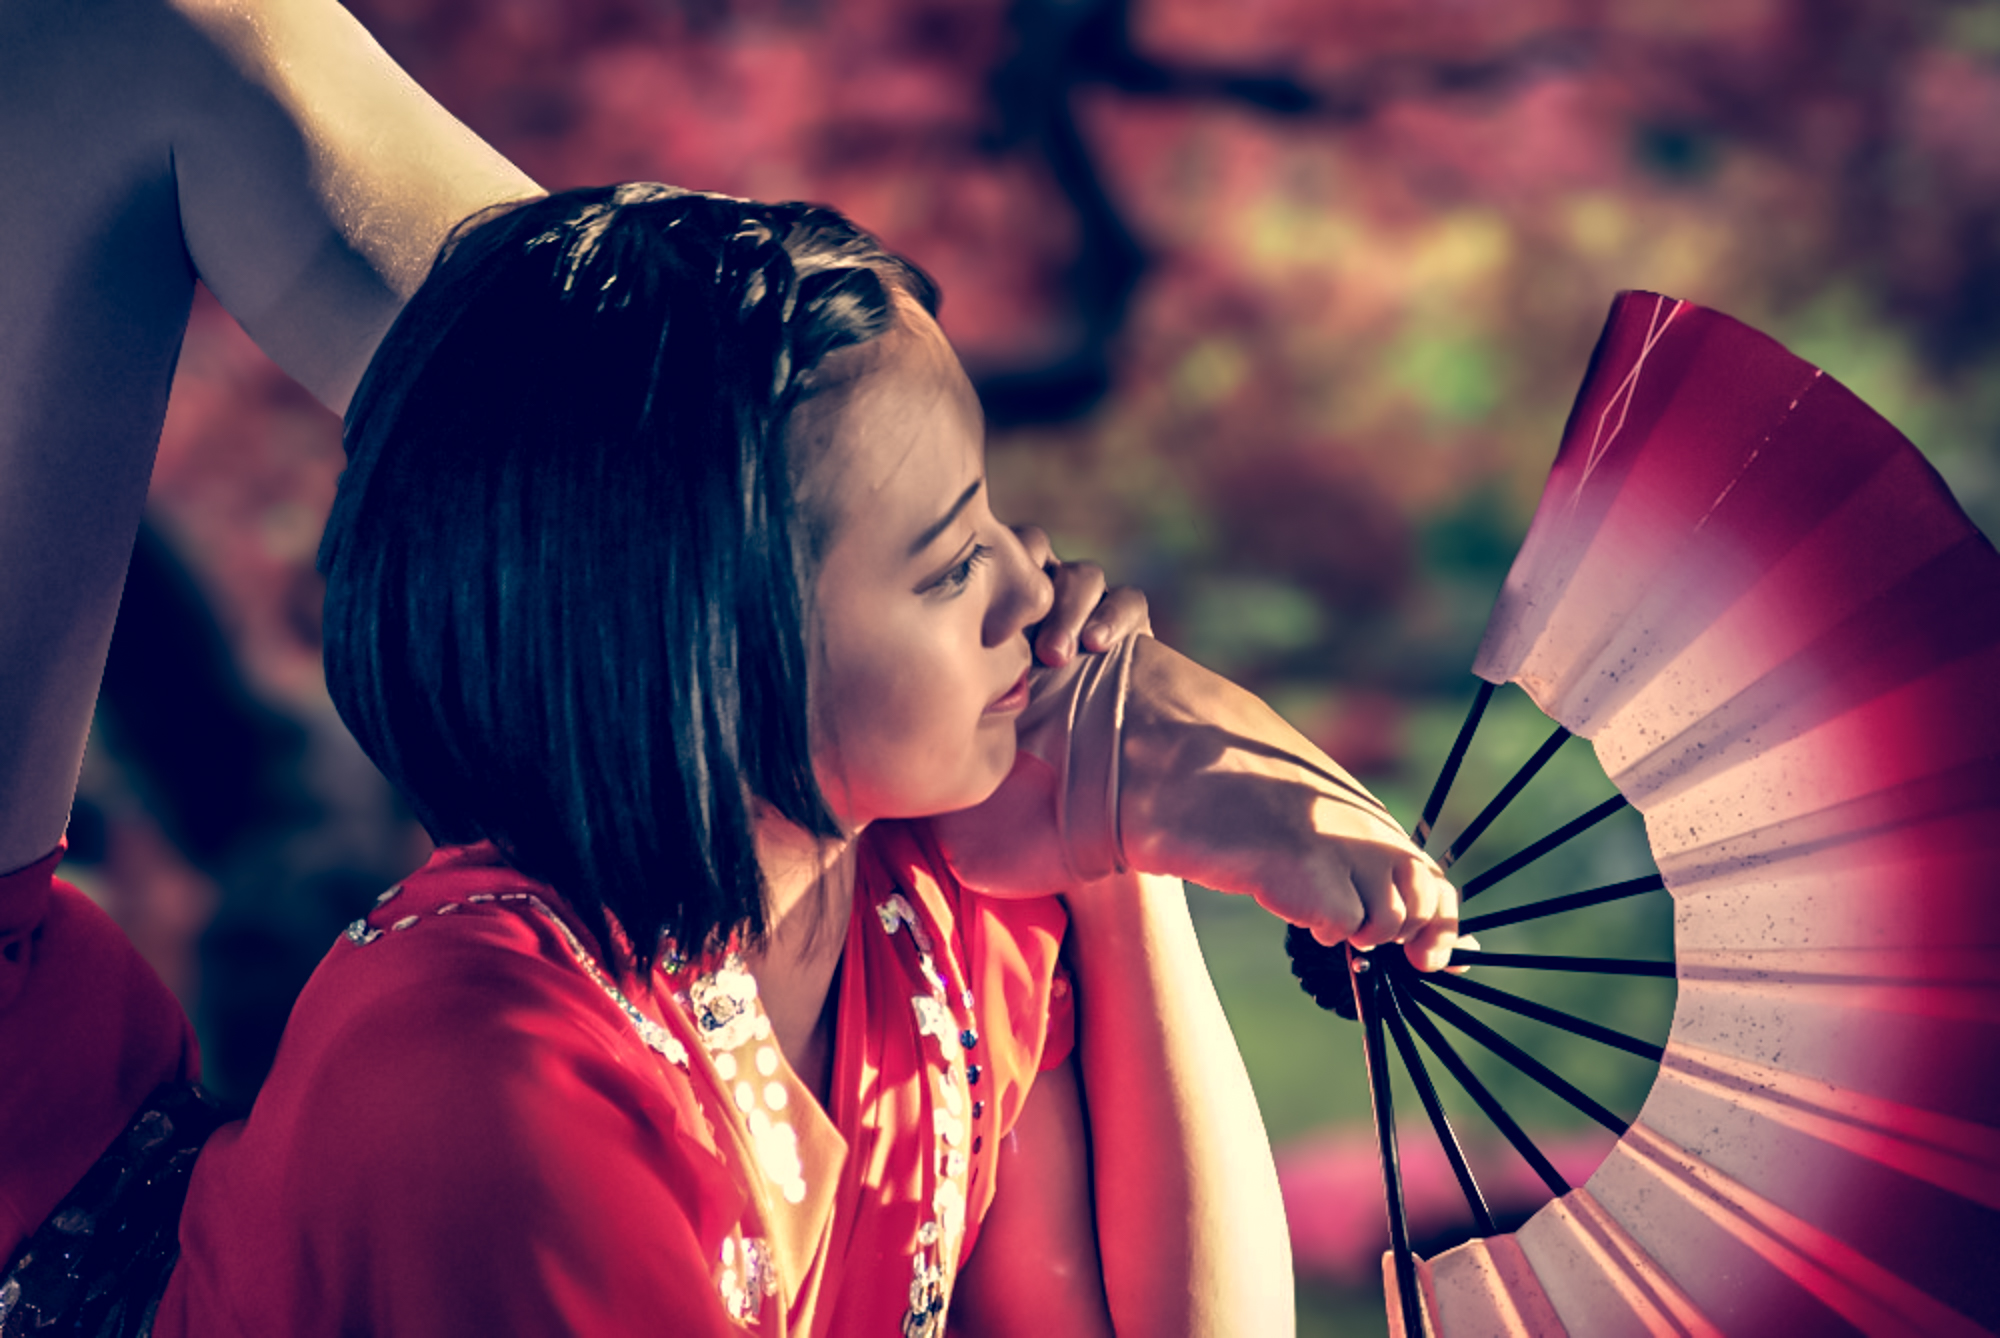
woman, flower, recreation, color, fan, dancer, outdoors, festival, stage, fun, performance, beauty, dancing, enjoyment, wear, emotion, gymnast, flexible